Georgian literature

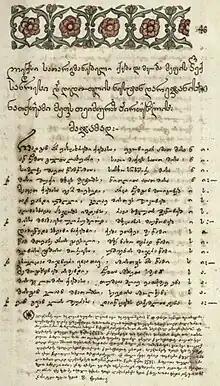
Poem by Teimuraz I.

The 17th and 18th centuries saw a resurgence in literary activity. Kings like Teimuraz I and Archil II contributed to the field. This period produced notable works like "The Book of Wisdom and Lies" by Sulkhan-Saba Orbeliani, alongside works by David Guramishvili and Bessarion Gabashvili. Themes of a suffering homeland and grief resonated during this era. Despite Persian oppression, Georgian authors often displayed admiration for Persian language and poetry.